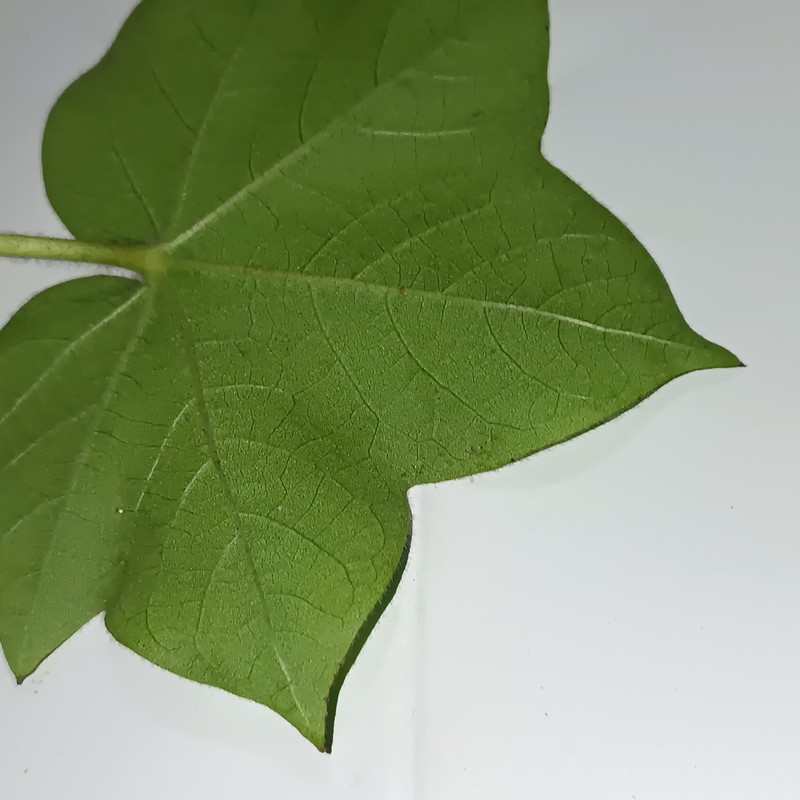
Label: Healthy Leaf